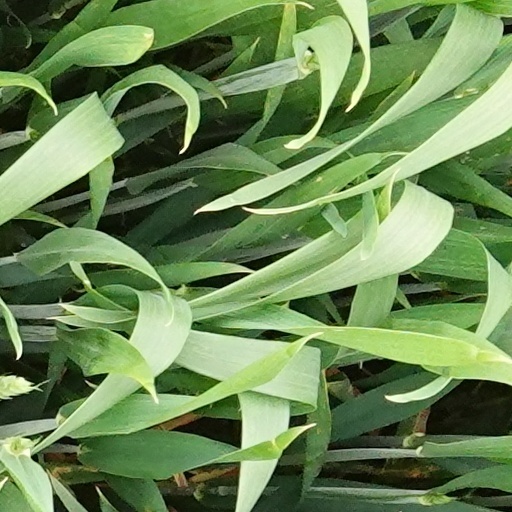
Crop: wheat